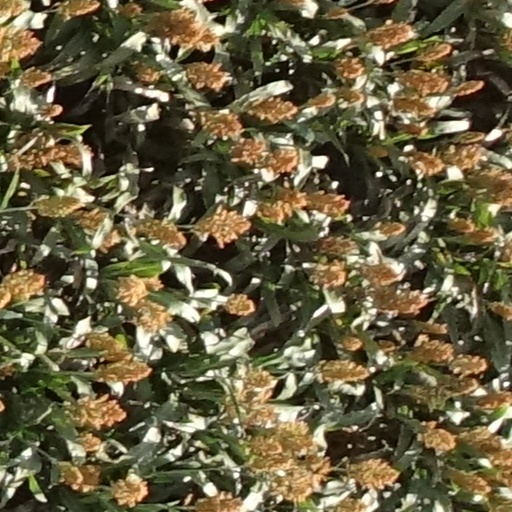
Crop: sorghum